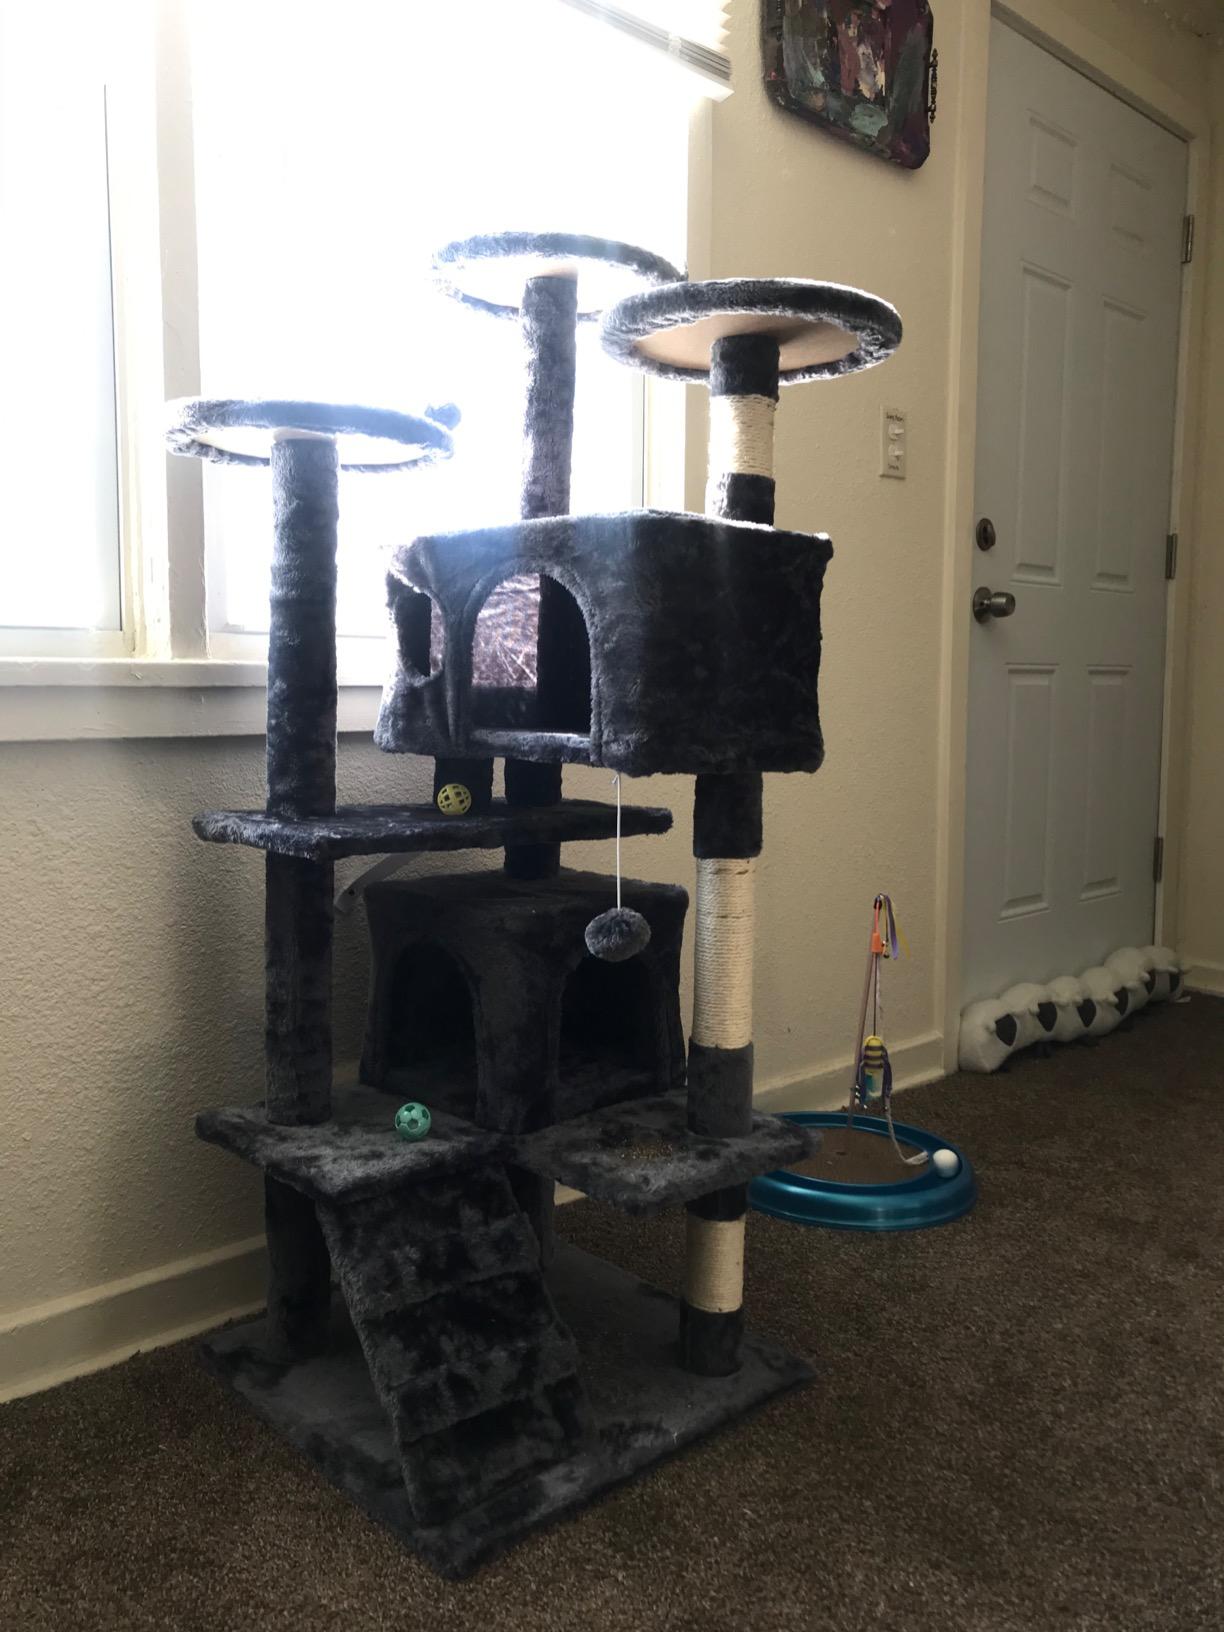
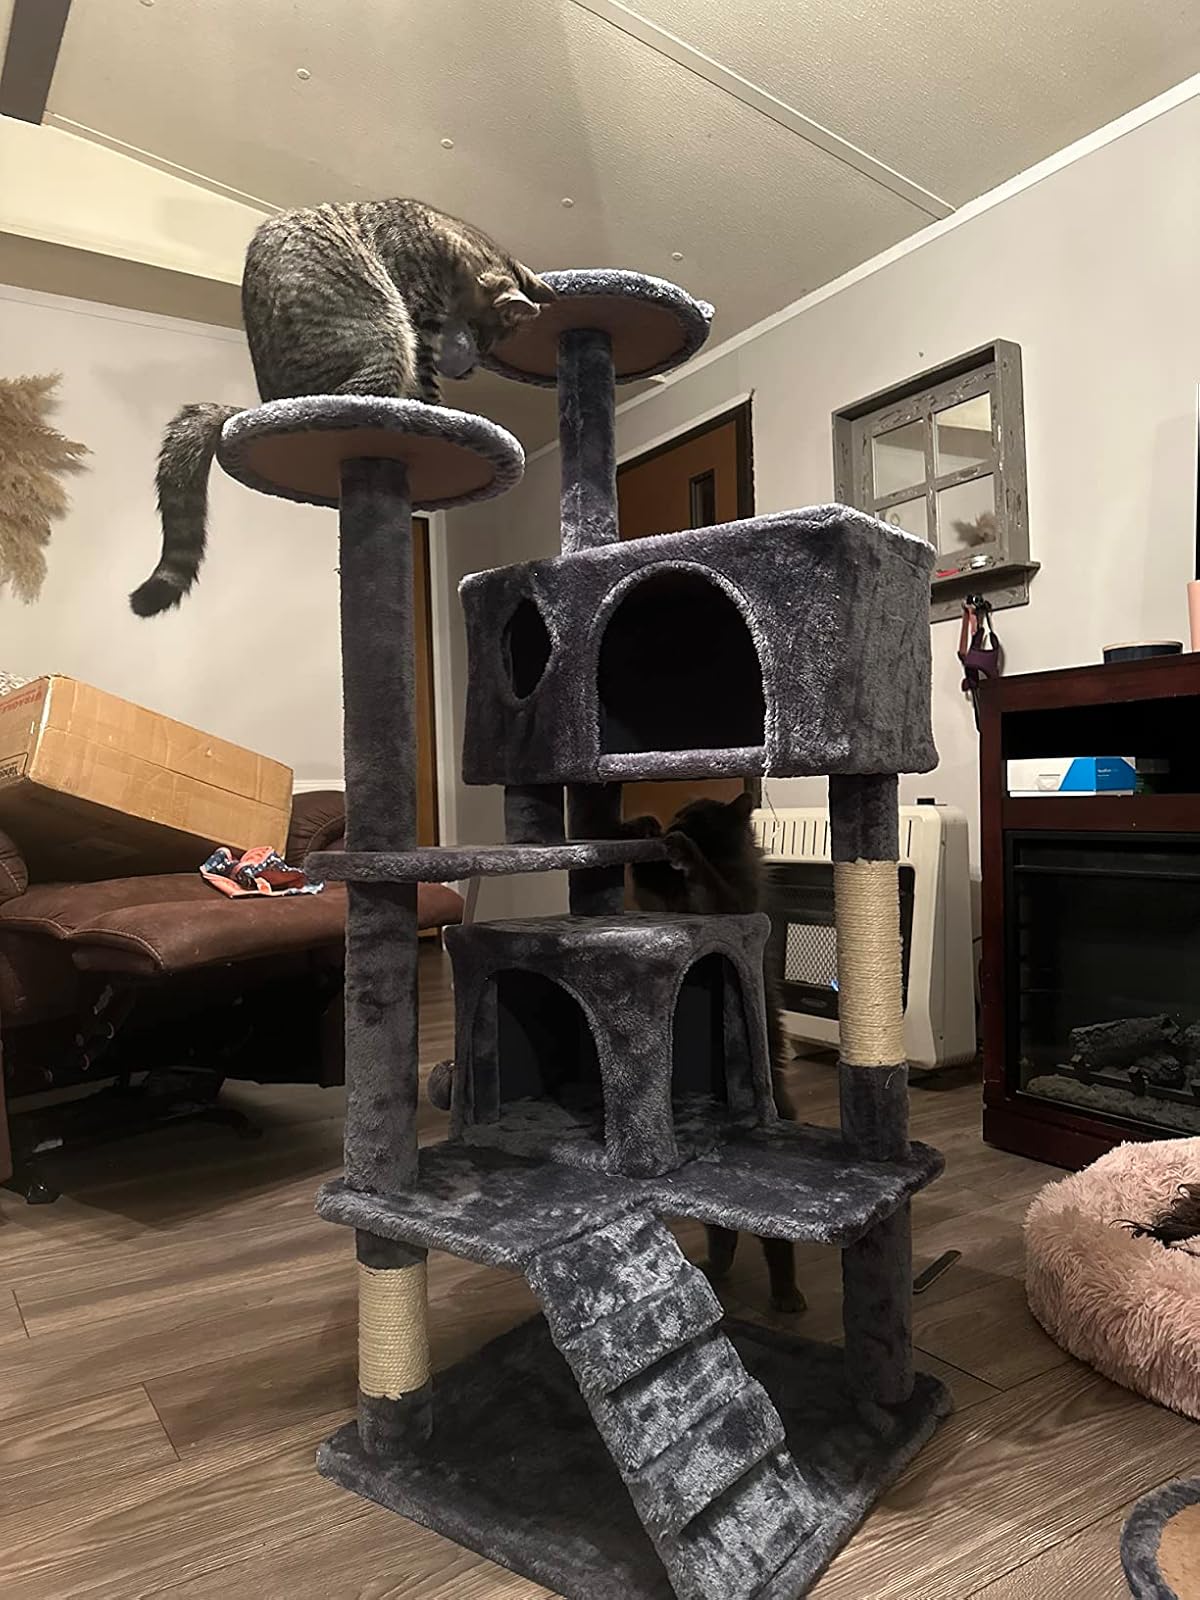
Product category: items_cat tree
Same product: yes